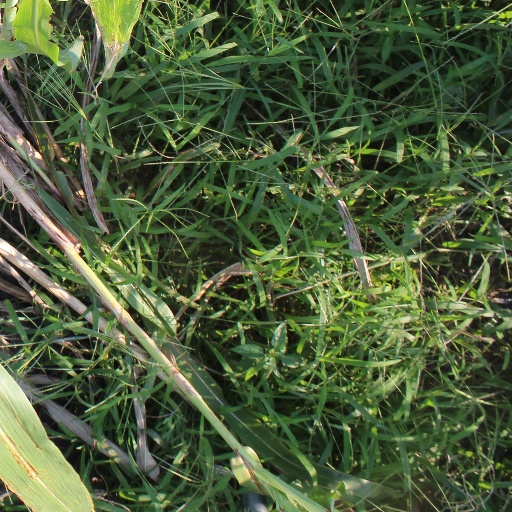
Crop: sorghum